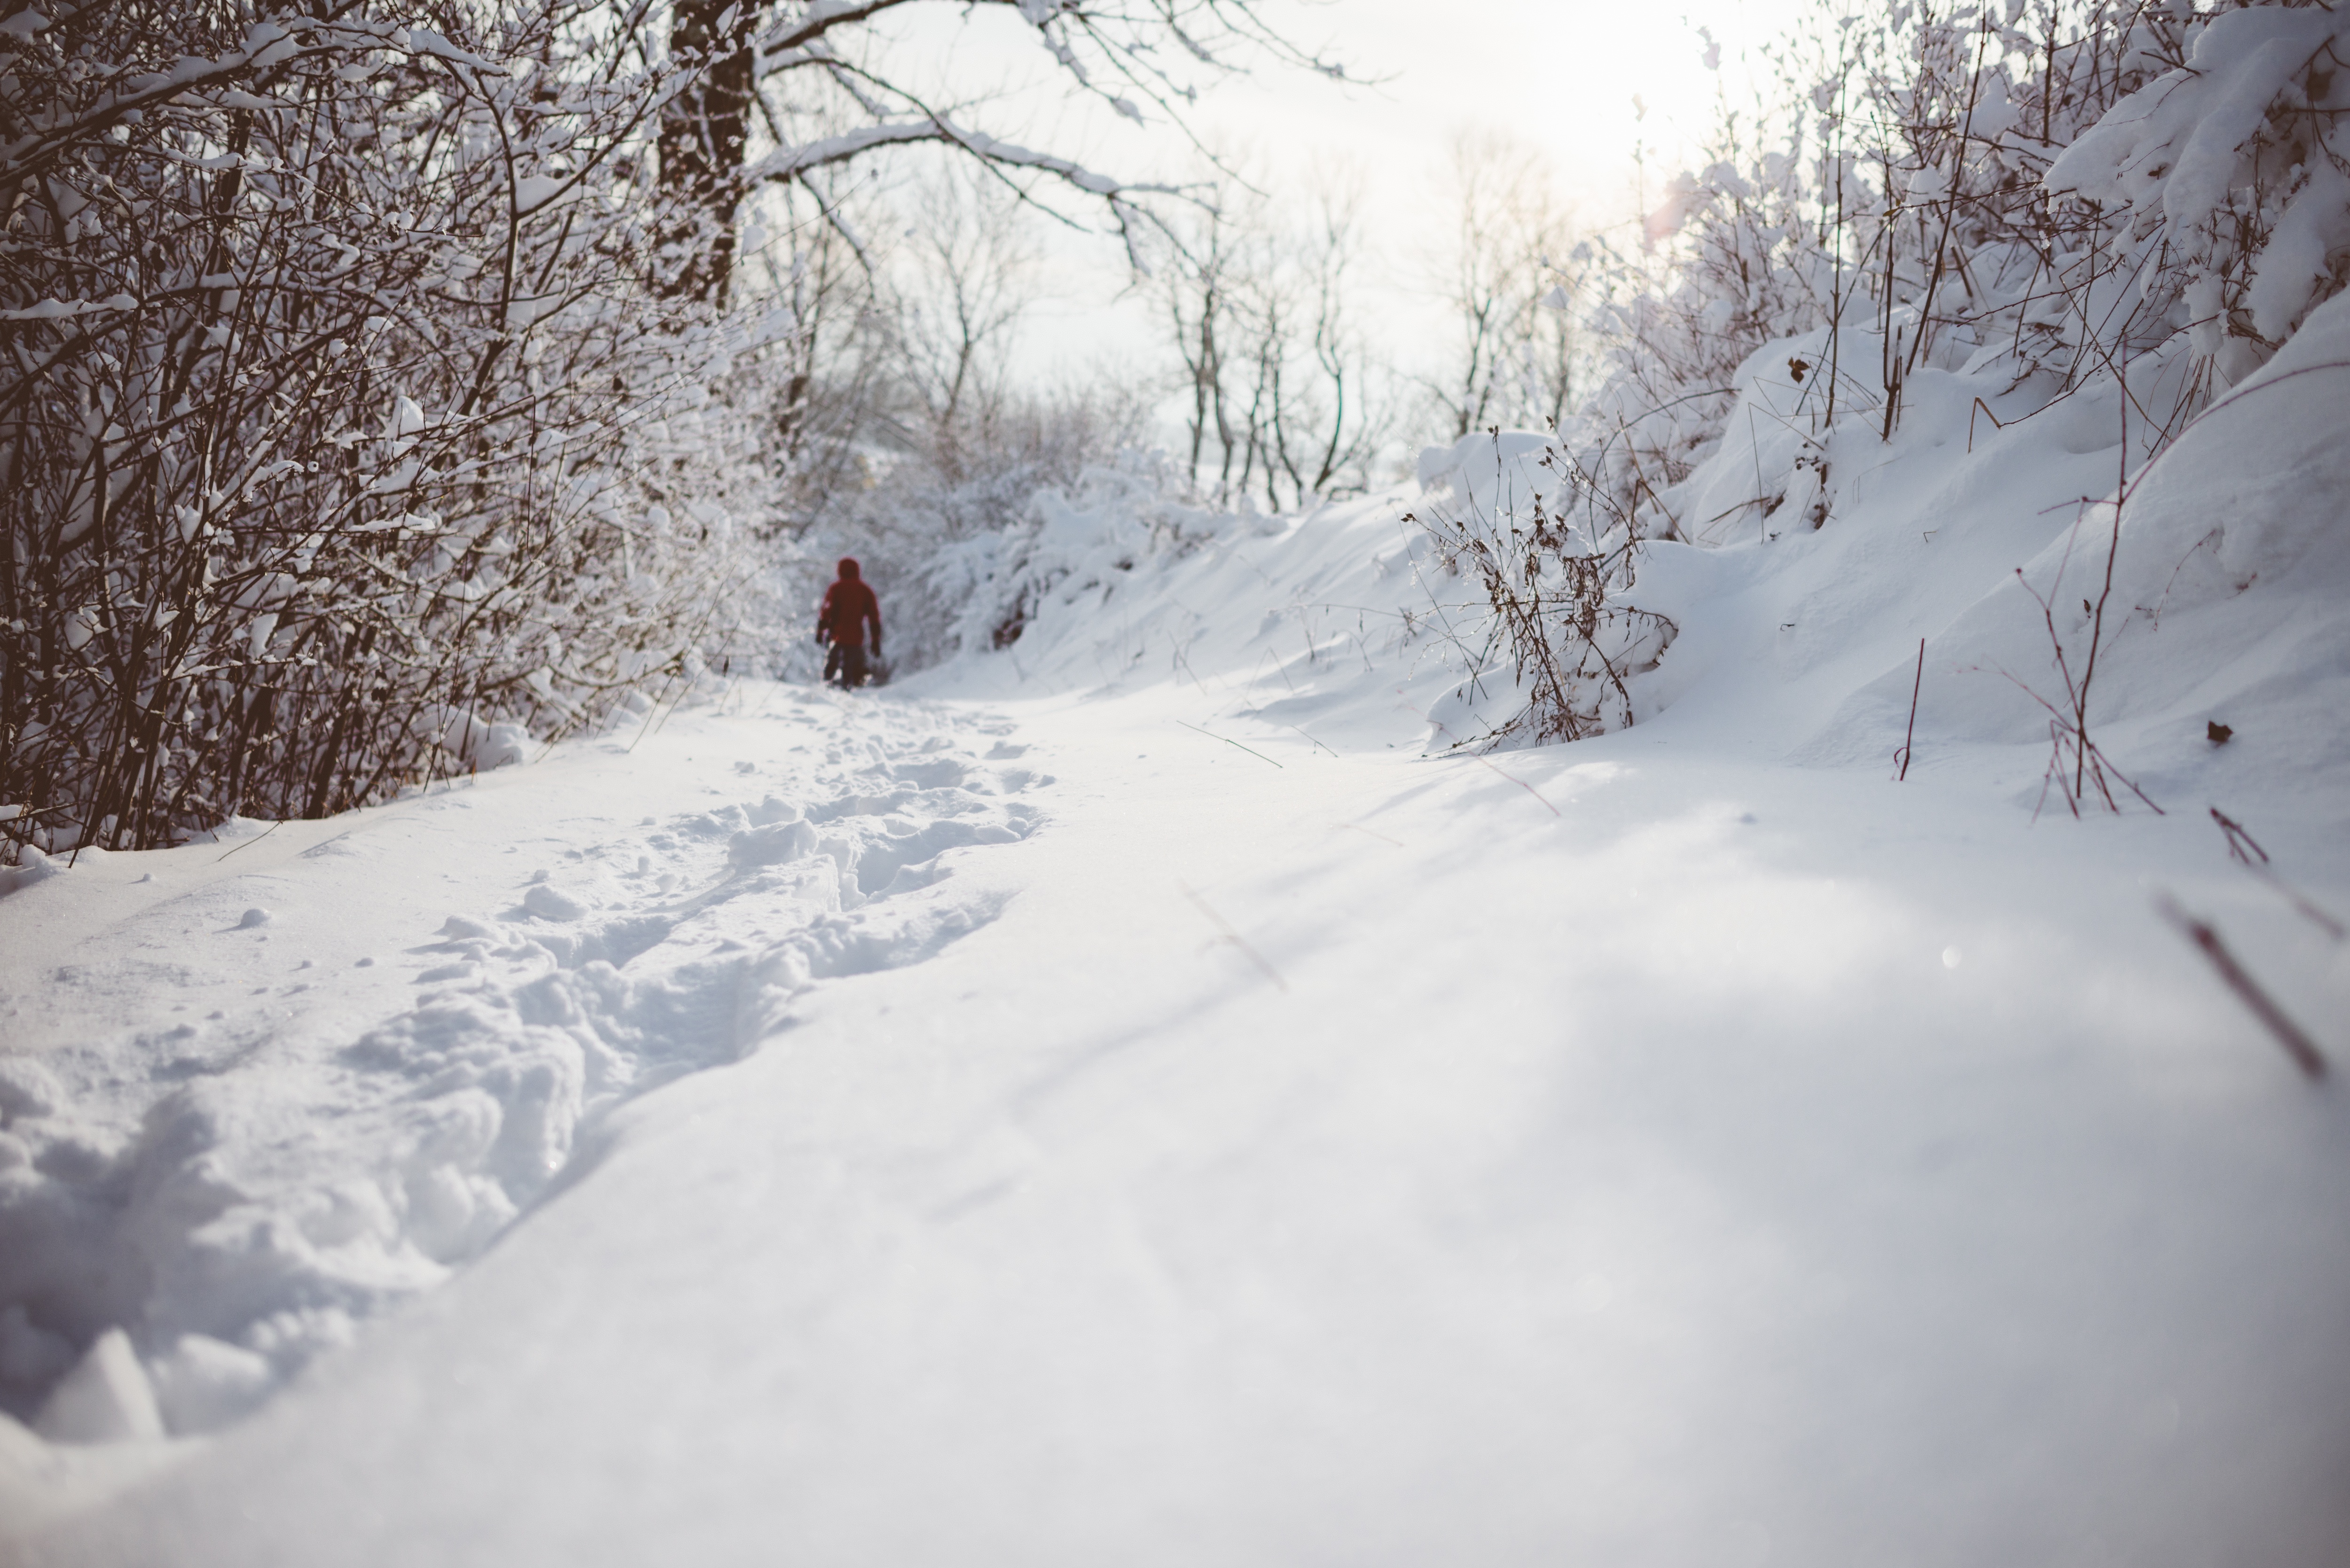
snow, winter, weather, season, footwear, blizzard, freezing, geological phenomenon, winter storm